Burberry

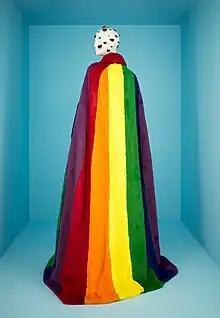
Cape by Bailey at The Met's exhibit, ""

Burberry first sold online in the US, then in the UK in October 2006, and in the rest of the EU in 2007.